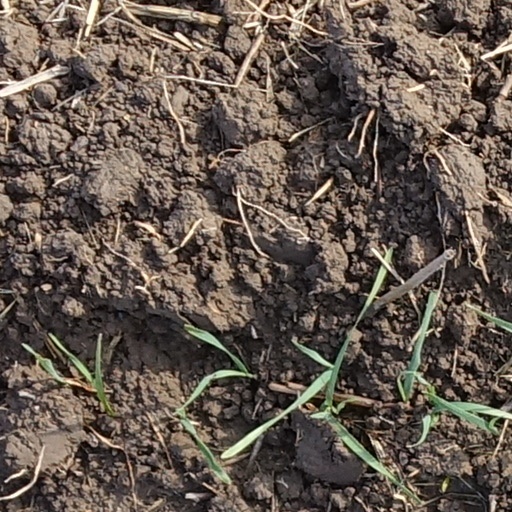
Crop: wheat